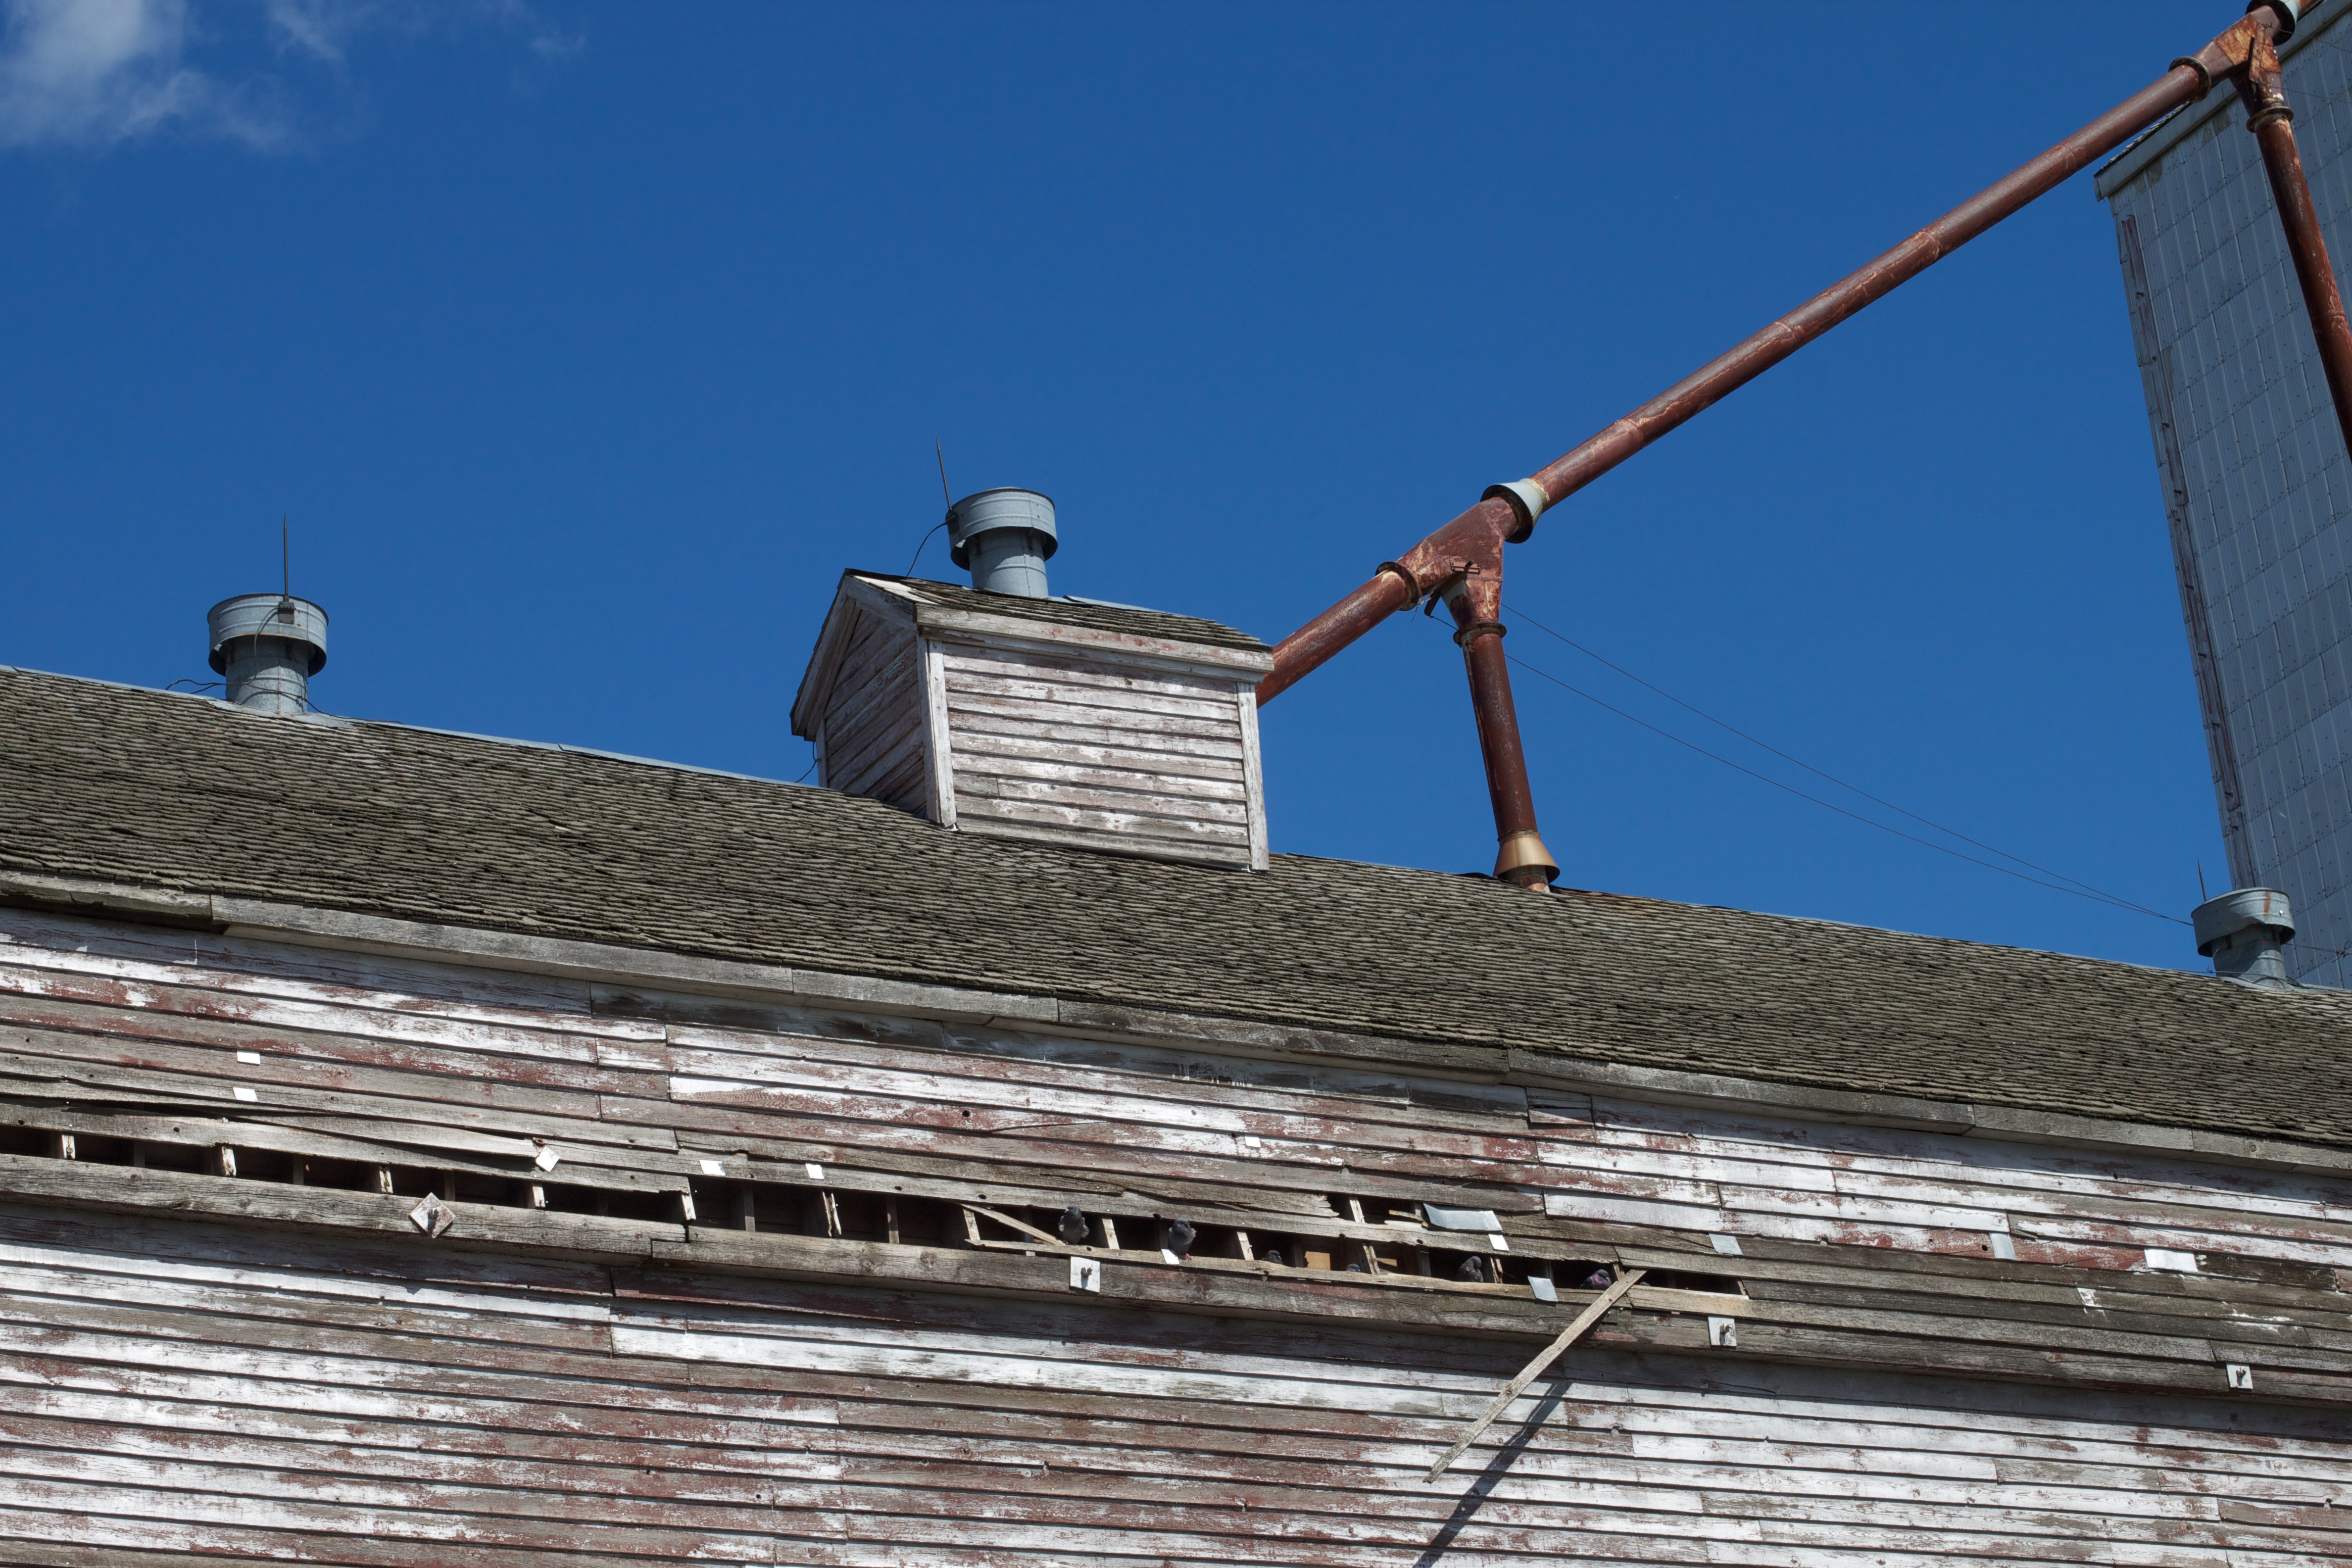
roof, wall, facade, blue, odyssey, outdoor structure